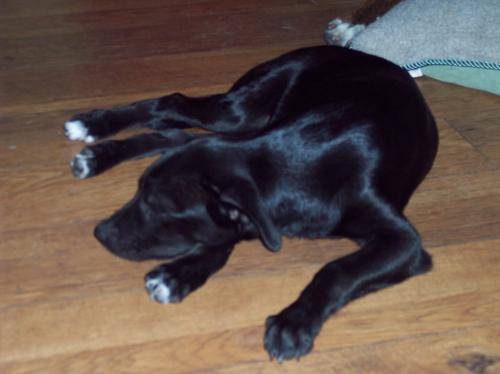
Label: dog